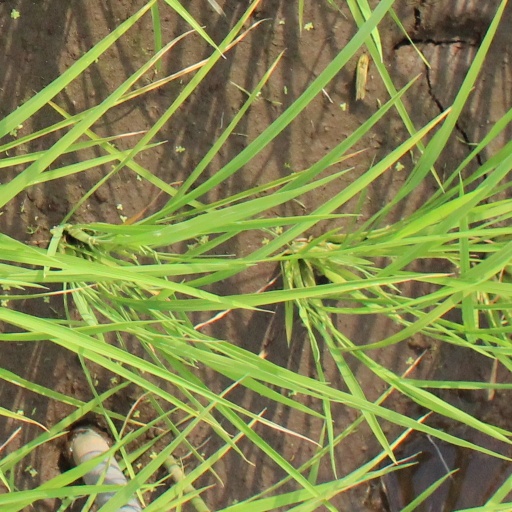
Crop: rice